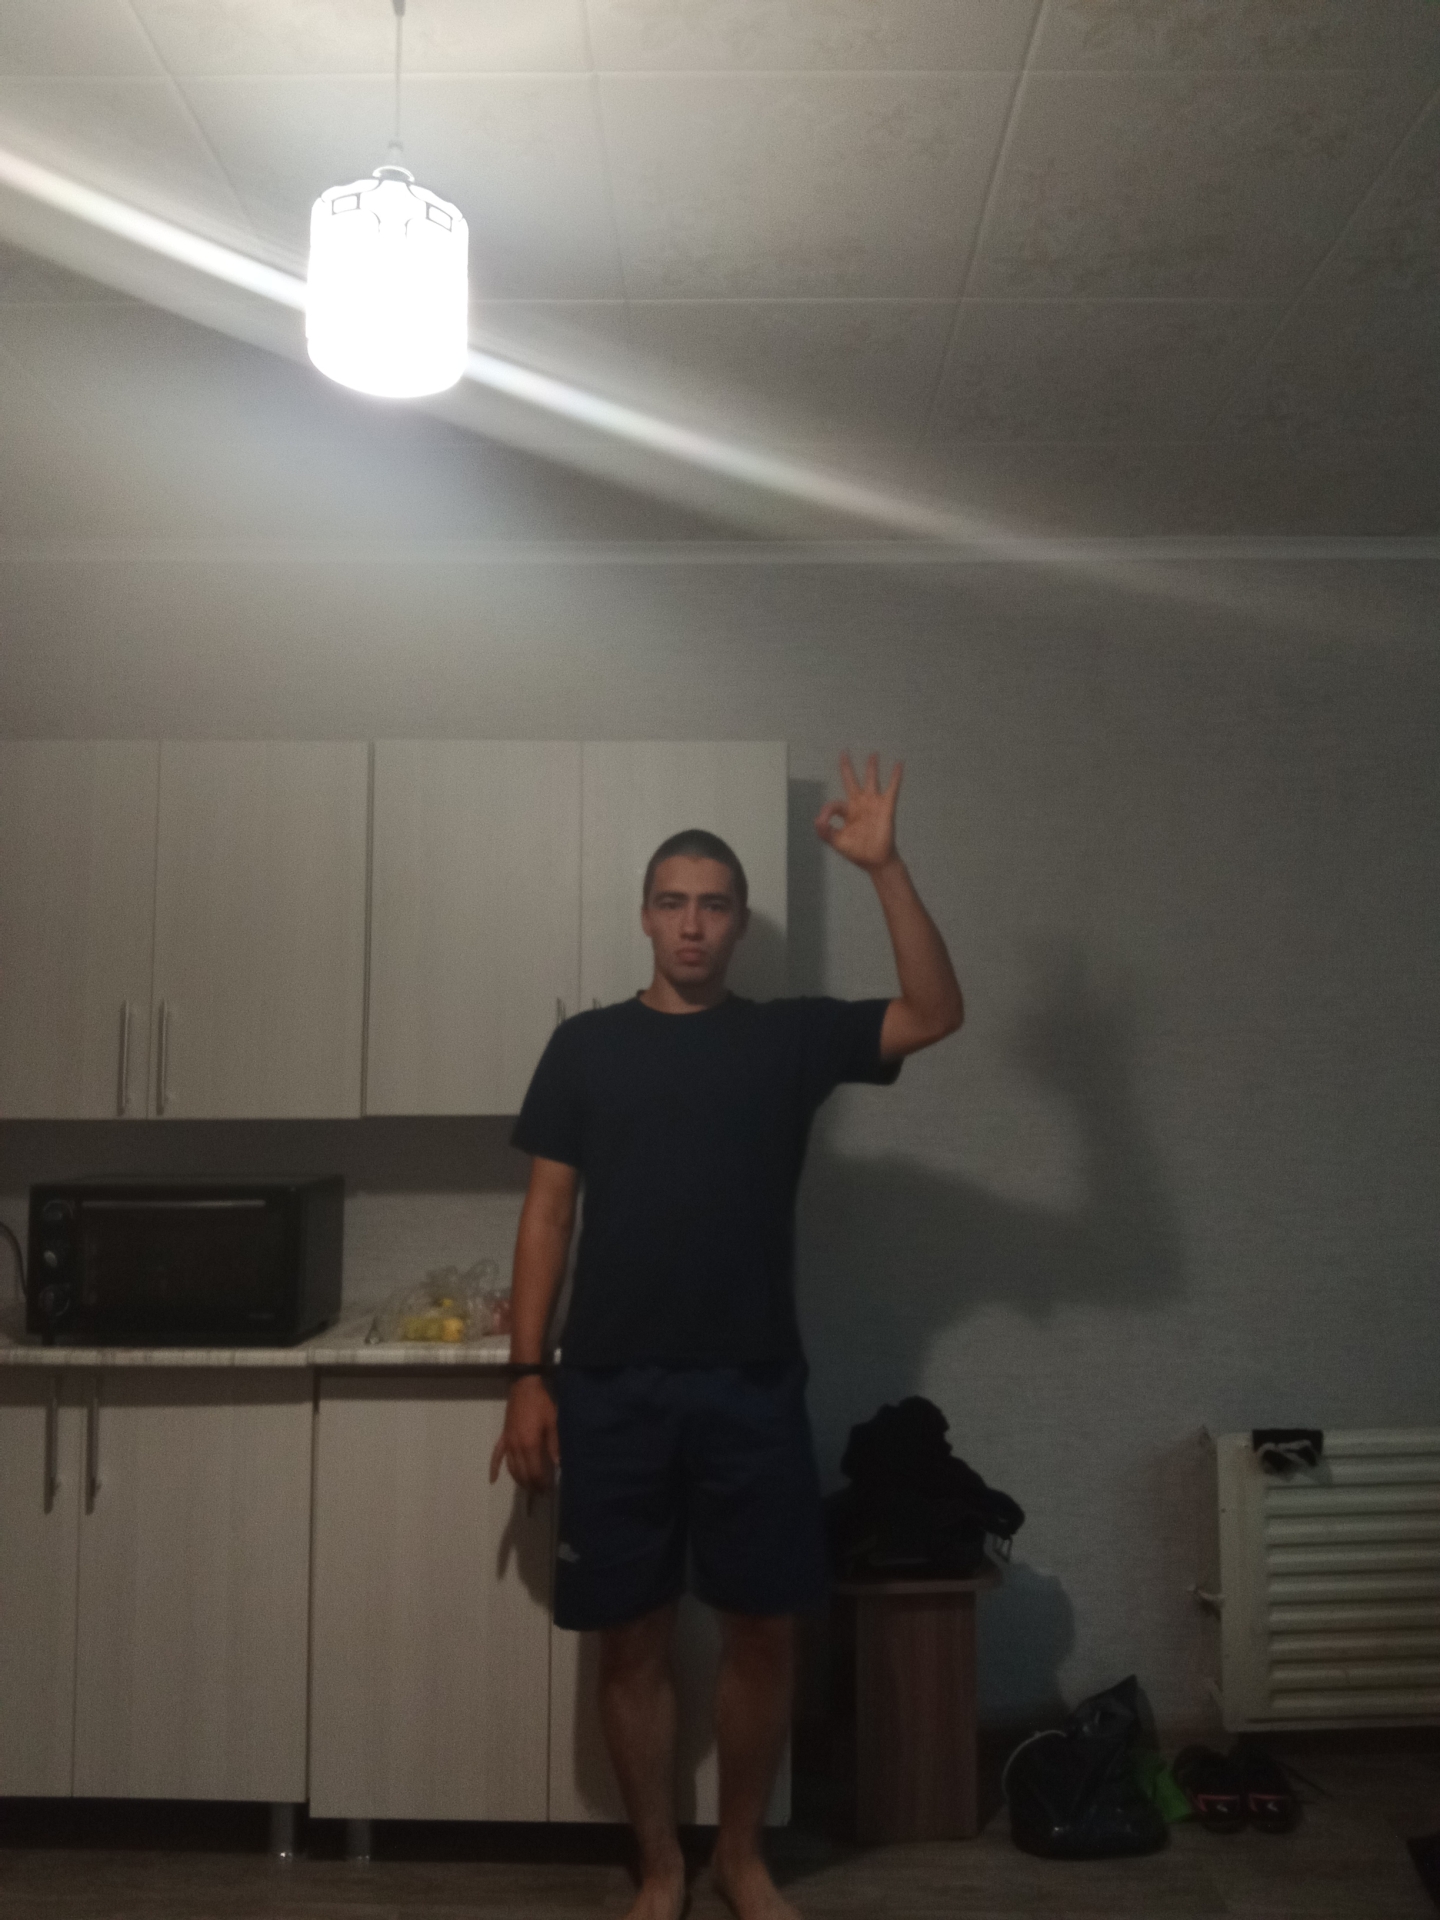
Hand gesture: ok